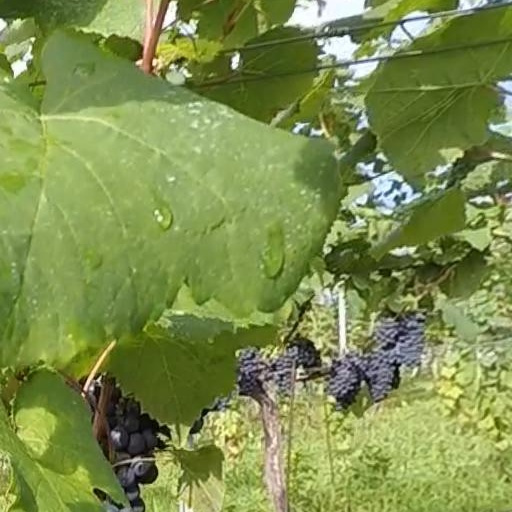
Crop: grape